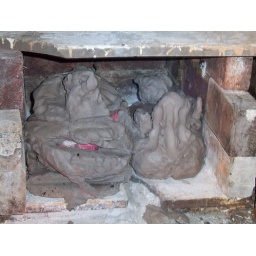
clay chickens around real chicken in the kiln